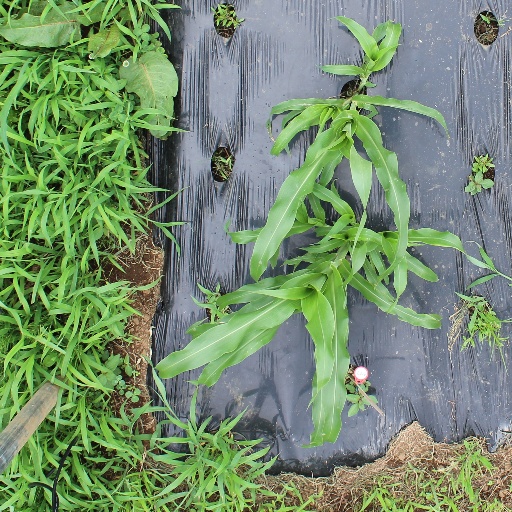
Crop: sorghum